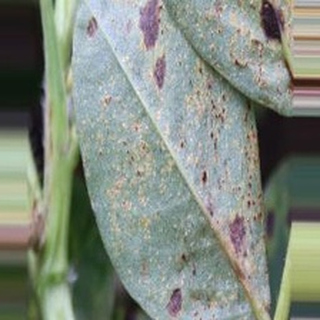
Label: groundnut_rust